Chuck Hagel

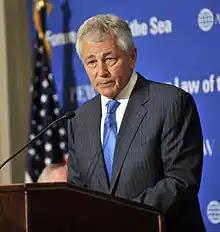
Hagel speaking at a forum for the Law of the Sea Convention in Washington, D.C., May 9, 2012.

In Hagel's 2008 book, "America: Our Next Chapter: Tough Questions, Straight Answers" (with Peter Kaminsky), he suggests that the United States should adopt independent leadership and possibly another political party. He also believes that the Iraq War is one of the five biggest blunders in U.S. history. Hagel is critical of George W. Bush's foreign policy, calling it "reckless." He has been a major critic of the war since it started, and has stated that the United States should learn from its mistakes in the Vietnam War. He considered Bush's foreign policy a "ping pong game with American lives."